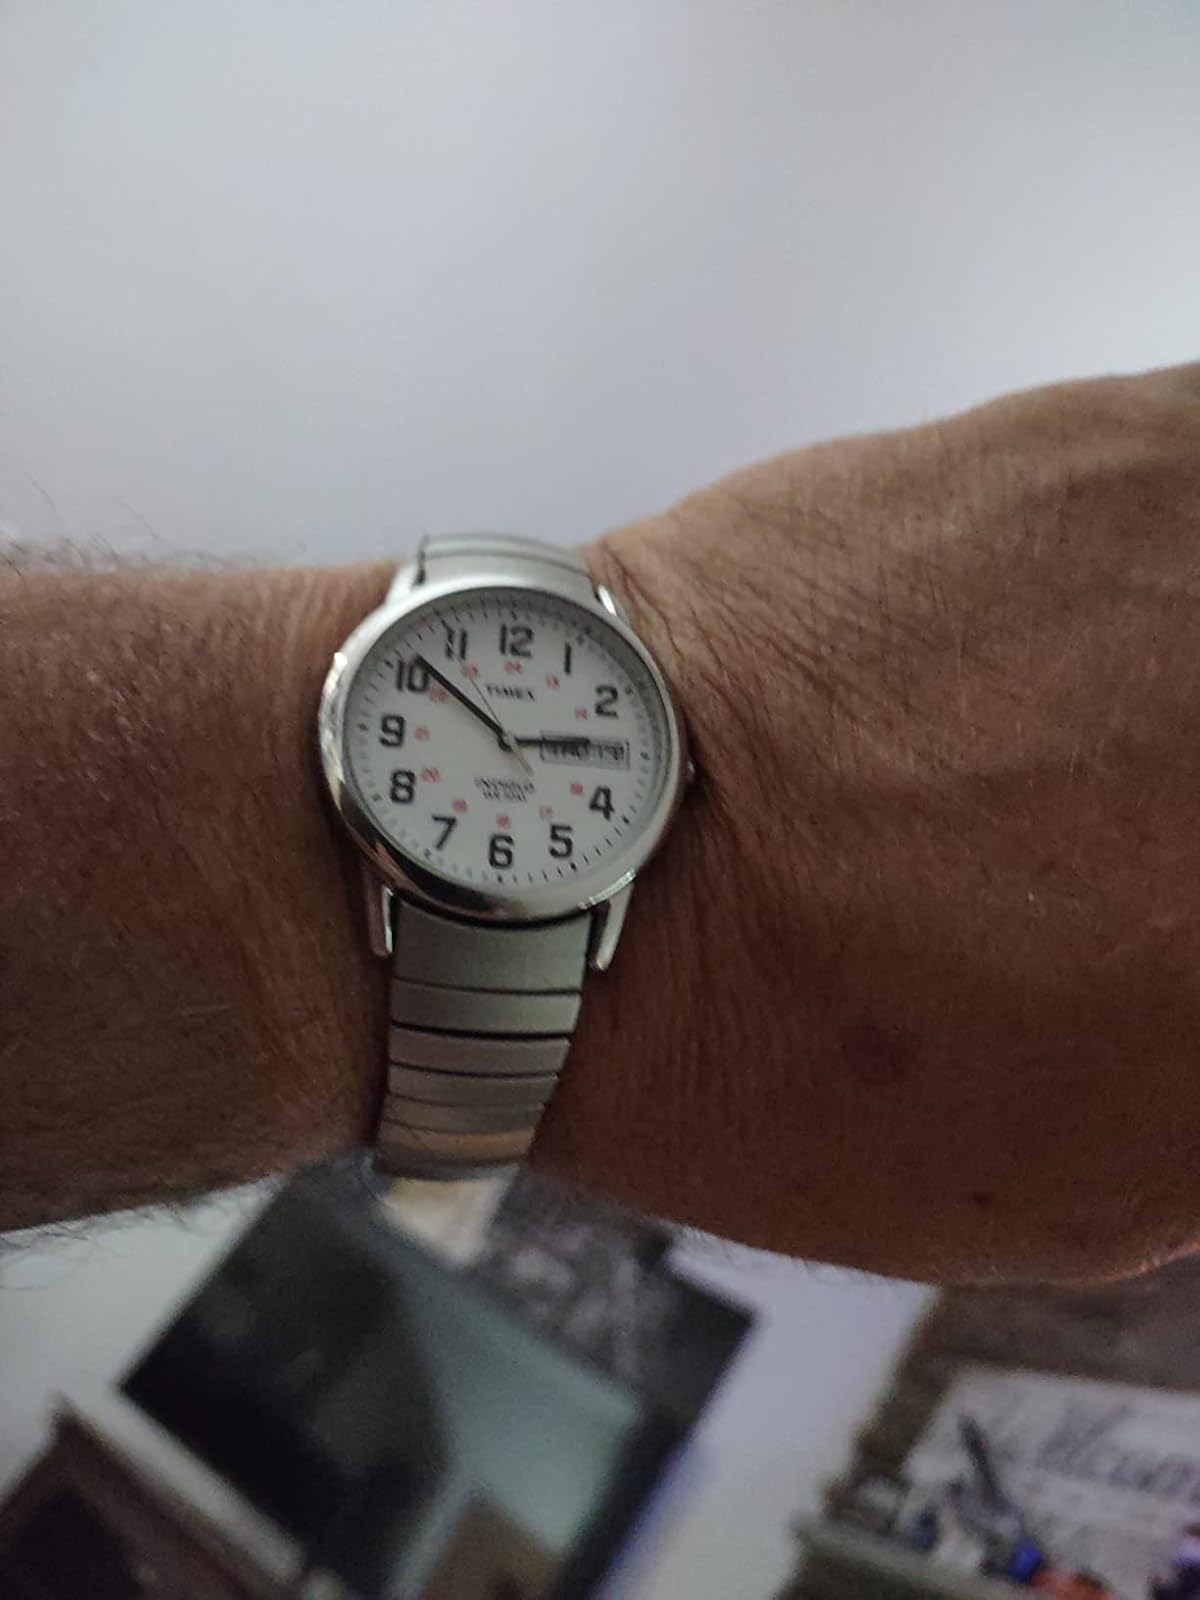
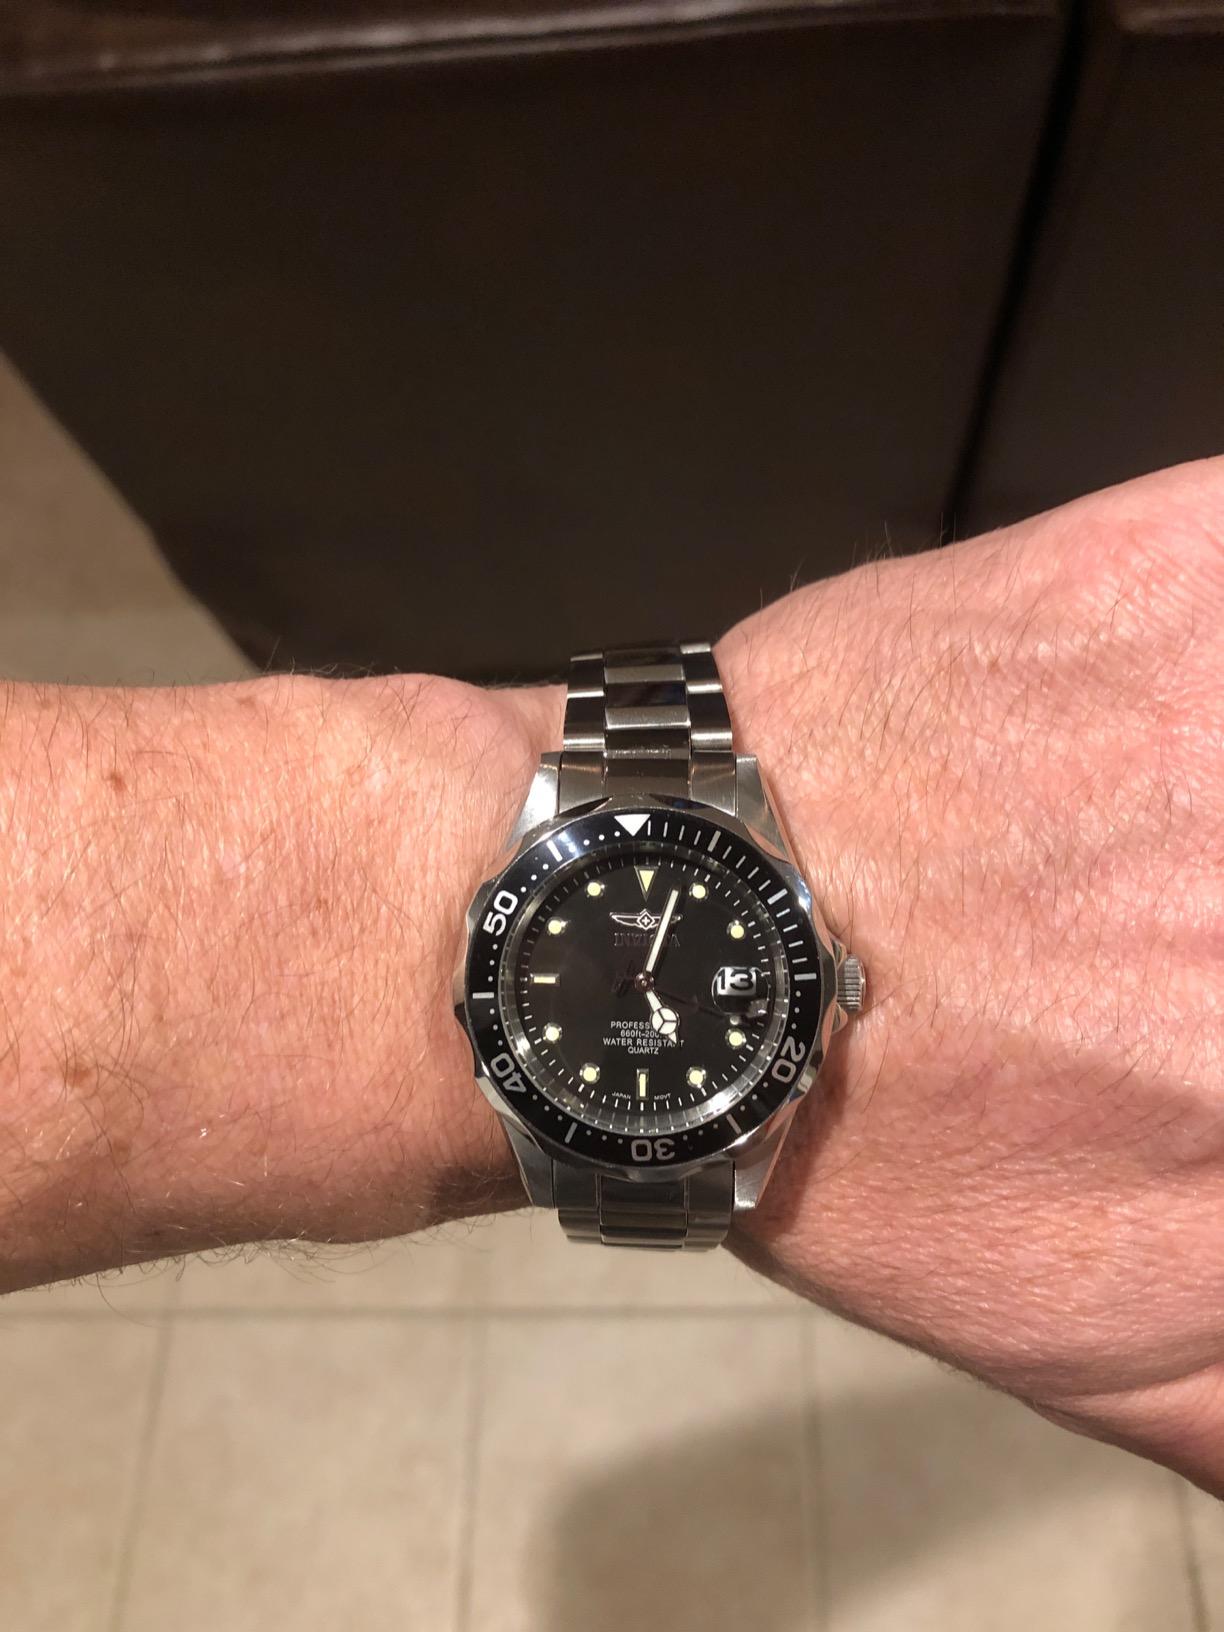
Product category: accessories_watch
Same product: no